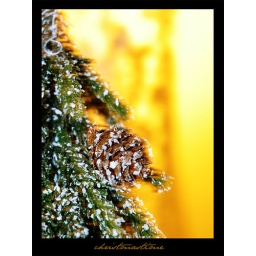
Only a tiny tree in the house this year. But it's pretty.